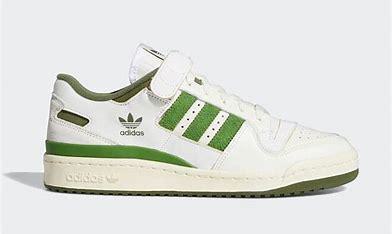
Brand: Adidas
Model: Forum 84